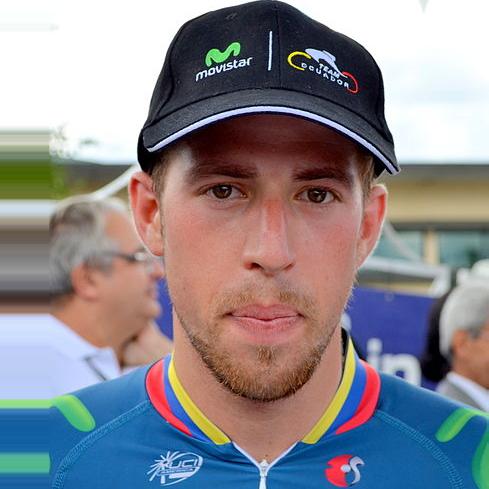
Age: 23